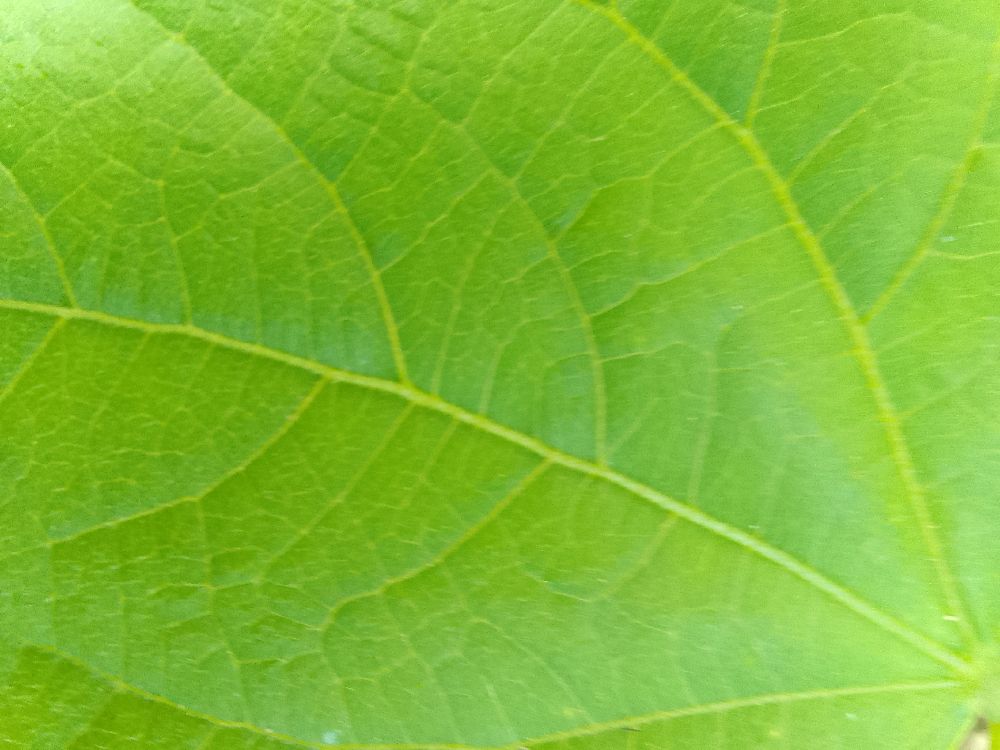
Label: healthy